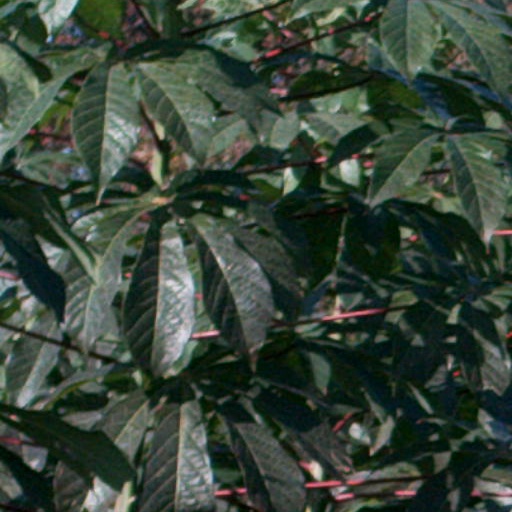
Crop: cassava